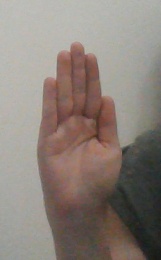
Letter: seen